Before It Had a Name

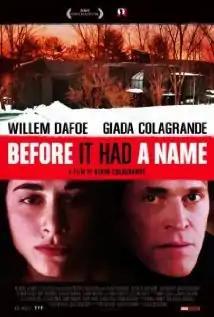
Film poster

Before It Had a Name is a 2005 film directed by Giada Colagrande and co-written by her and husband Willem Dafoe. The film premiered at the Venice Film Festival and was retitled as "The Black Widow" when it was released on DVD. It marked the first time Dafoe had developed a project to the point of being shot as well as the first time Colagrande had written in English.